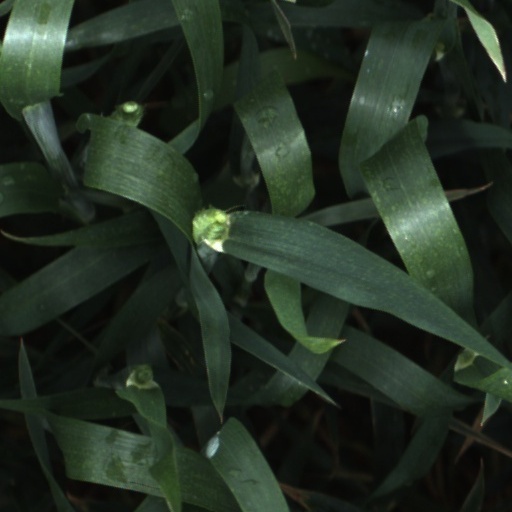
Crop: wheat